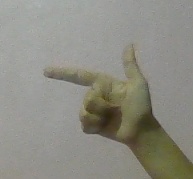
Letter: yaa